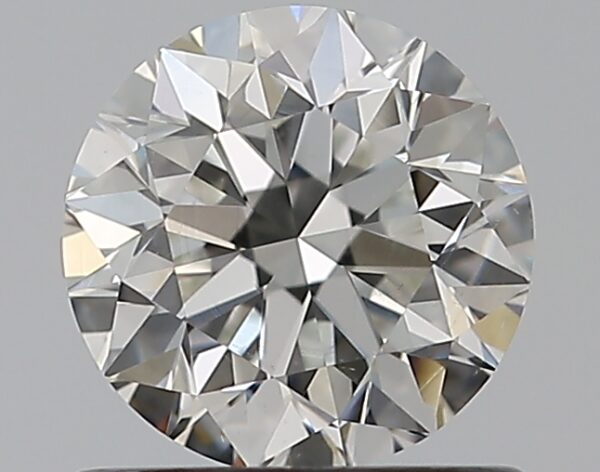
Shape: round
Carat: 0.8
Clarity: SI1
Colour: G
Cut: VG
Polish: EX
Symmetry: EX
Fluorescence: N
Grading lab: GIA
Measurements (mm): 5.78 x 5.81 x 3.76